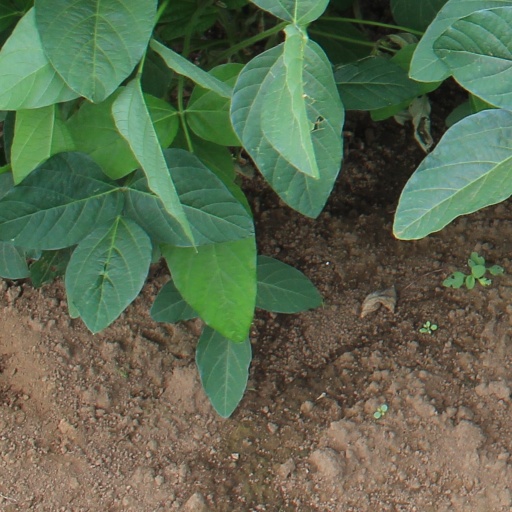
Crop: soybean